St John's Church, Wissembourg

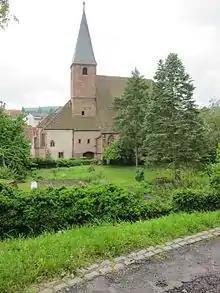
St. John’s Church, Wissembourg, seen through the gardens

St. John's Church (French "Église Saint-Jean-l'Évangéliste", German "Johanneskirche") is a historical monument in the city of Wissembourg in northeastern France.